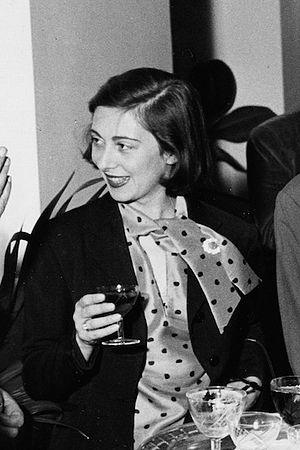
Cini Boeri, de son vrai nom Maria Cristina Mariani Dameno, née le 19 juin 1924 à Milan, en Italie, est une architecte et designer italienne.